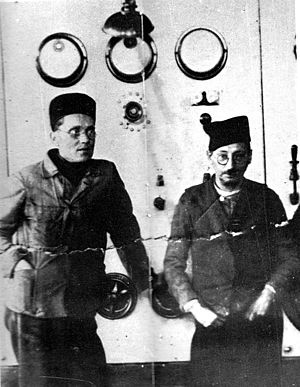
Josip Broz Tito / Tidlige liv / Kommunistisk aktivitet i mellemkrigstiden
Tito og hans ideologiske mentor Moša Pijade under opholdet i Lepoglava-fængslet.
"Josip Broz Tito var en jugoslavisk revolutionær og statsmand, der besad flere politiske embeder fra 1943 og til sin død i 1980. Under 2. verdenskrig var han leder af de jugoslaviske partisaner, der ofte betragtes som den mest effektive modstandsbevægelse i det tysk-besatte Europa. Til trods for at hans præsidentperiode er blevet kritiseret som autoritær, og at der er blevet rejst mistanke om undertrykkelse af politiske modstandere, blev Tito af de fleste betragtet som en godgørende diktator"" på grund af hans økonomiske og diplomatiske politik. Han var en populær offentlig figur både inden og uden for Jugoslaviens grænser. Tito, der blev set som et forenende symbol, vedligeholdt gennem sin indenrigspolitik en fredelig sameksistens mellem nationerne i det jugoslaviske forbund. Han blev yderligere kendt som en central skikkelse indenfor De alliancefrie landes bevægelse sammen med Indiens Jawaharlal Nehru, Egyptens Gamal Abdel Nasser og Indonesiens Sukarno.